Spårvägens FF

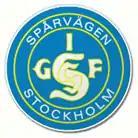

Spårvägens FF is a Swedish football club located in Skarpnäck in the southern part of Stockholm.